Karthik Saragur

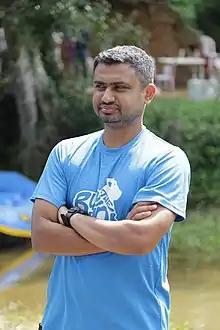
Saragur during the filming of Bheemasena Nalamaharaja

Karthik Saragur is an Indian film director, screenwriter and lyricist who works primarily in Kannada cinema.